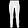
Label: Trouser